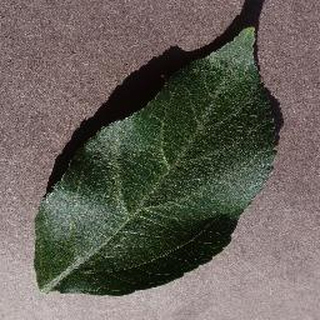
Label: healthy_apple